I Am King

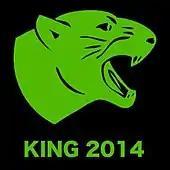
Code Orange's panther-head logo used to tease and promote "I Am King"

Code Orange (then known as Code Orange Kids) began teasing the release of its sophomore album 7 months in advance in February 2014 by posting an image of a green panther with a black backdrop accompanied by the phrase "King 2014" on its social media sites. The following month, Code Orange launched a mysterious viral marketing campaign and website dubbed "Thinners of the Herd", which asked for fans' names and home addresses.